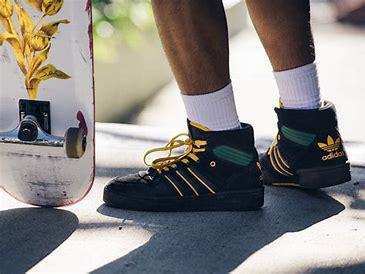
Brand: adidas
Model: Rivalry Skate